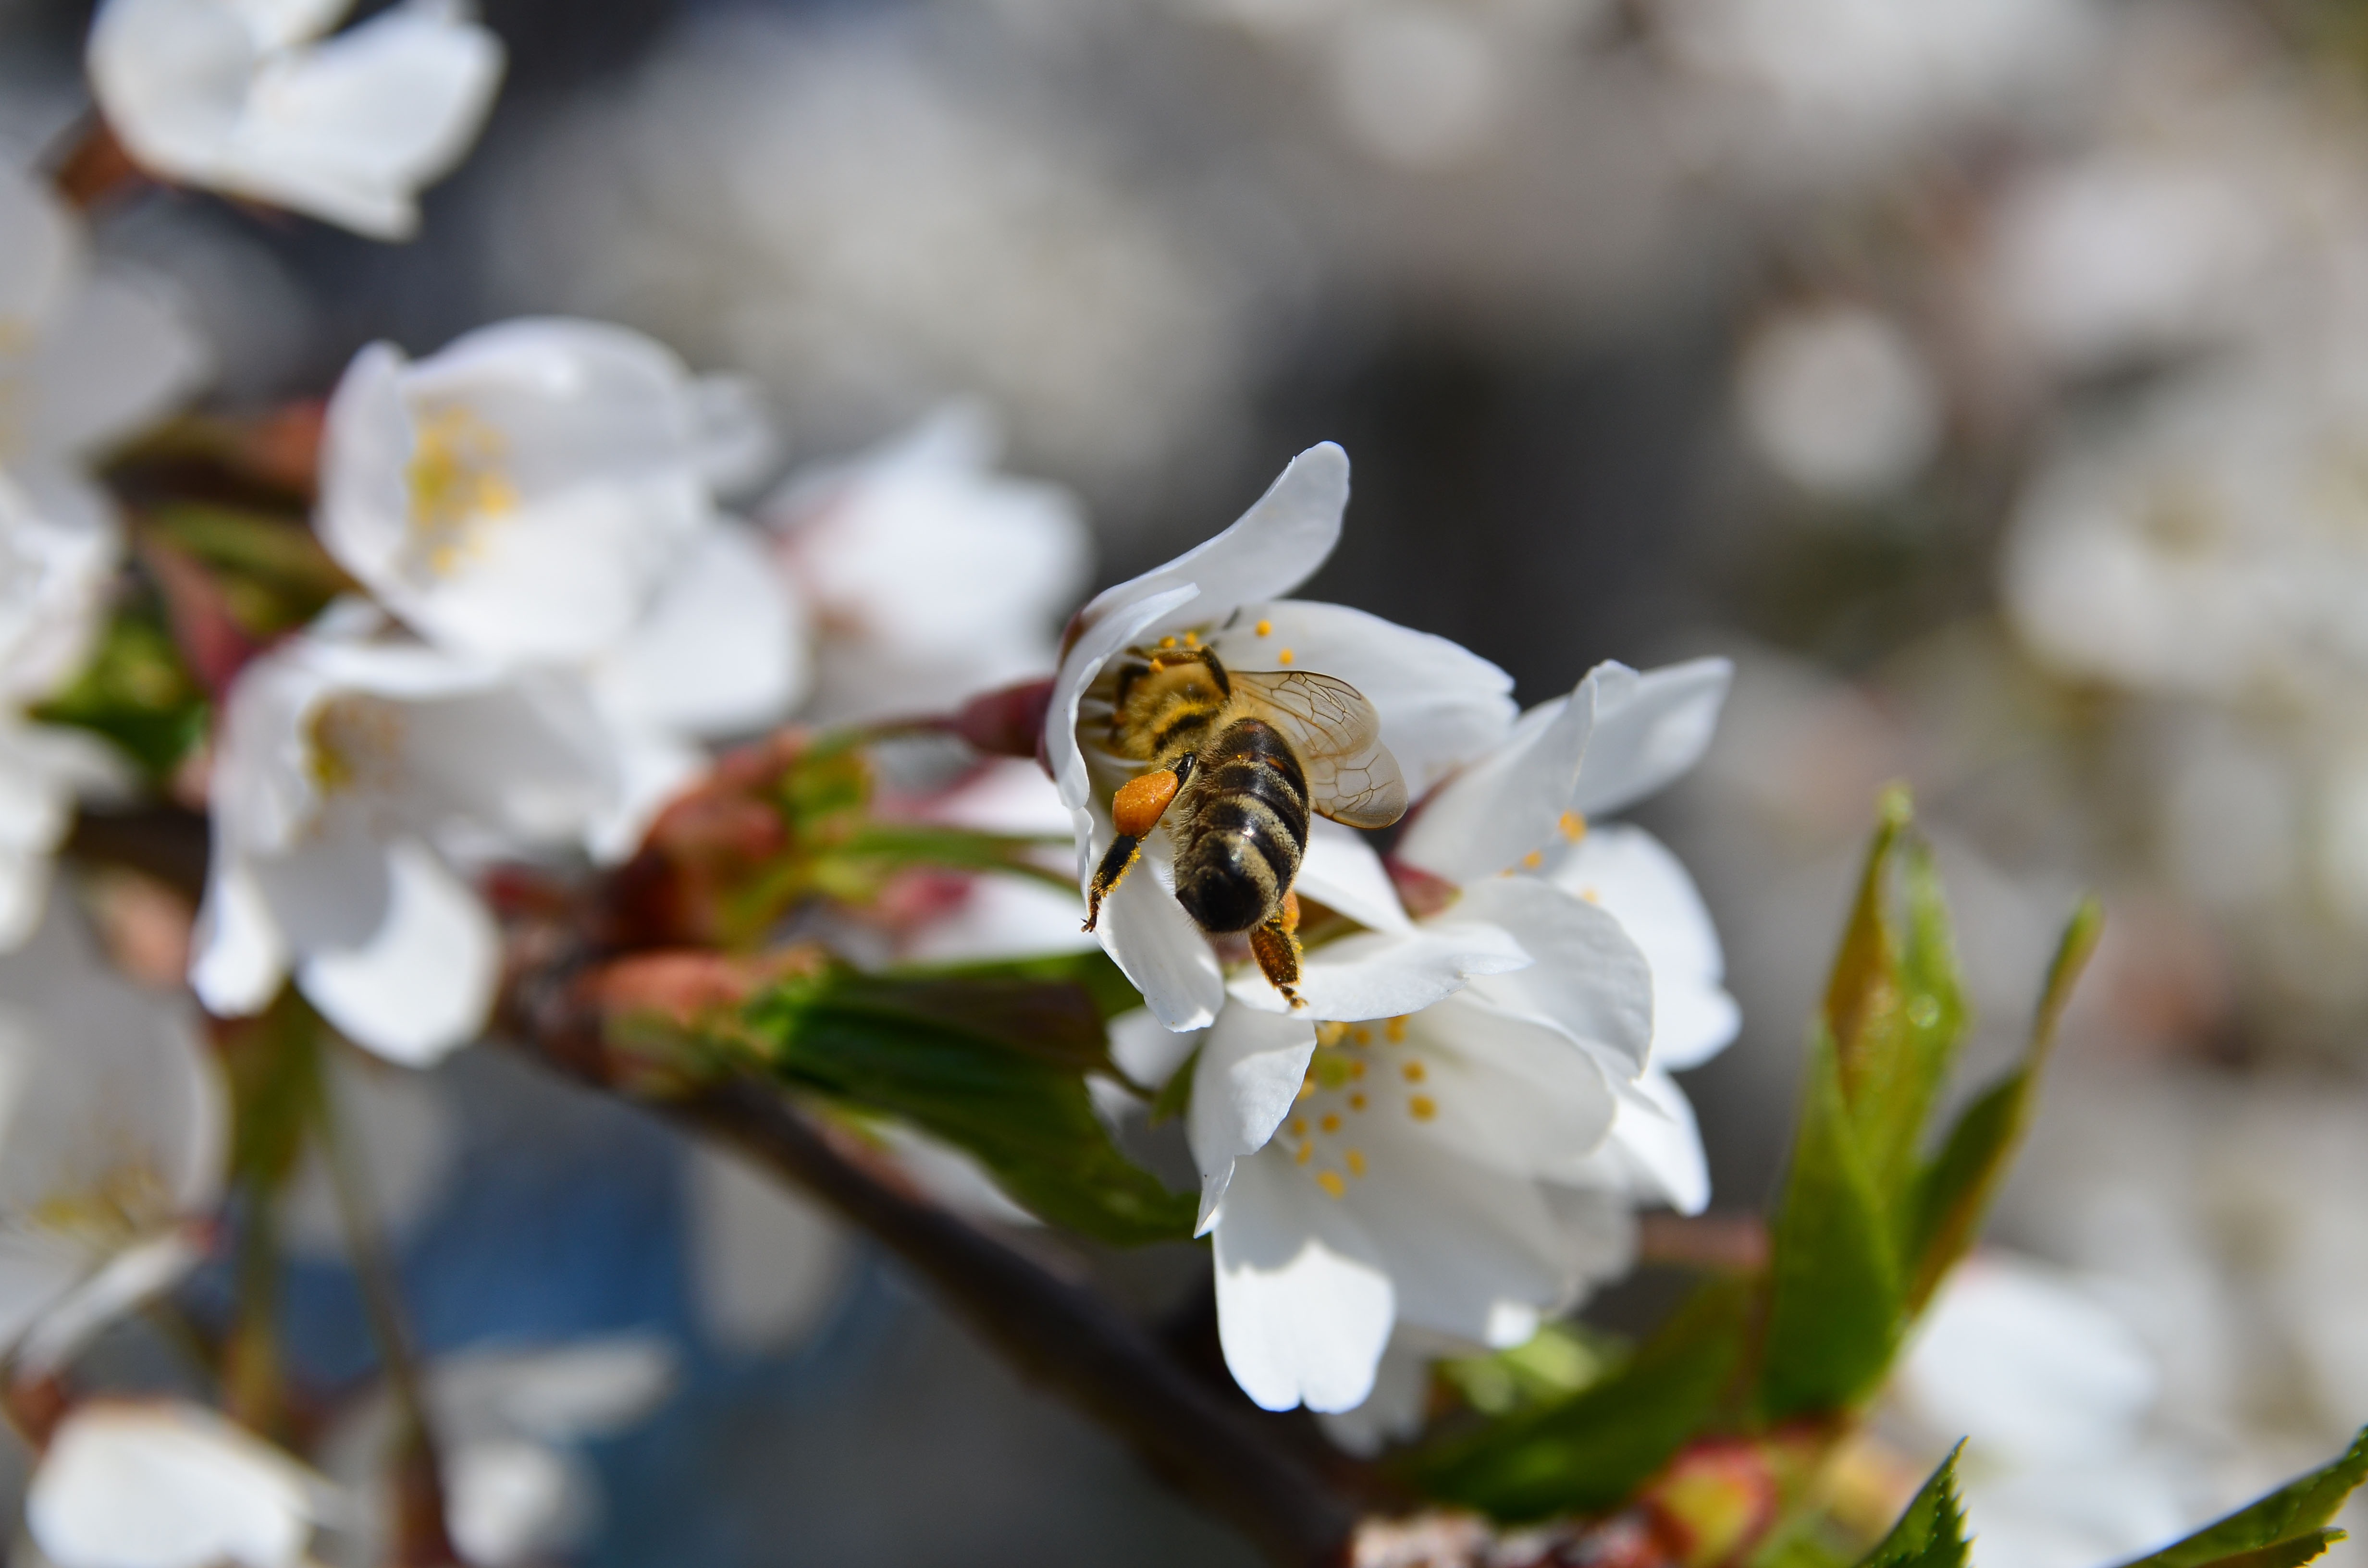
nature, branch, blossom, plant, flower, petal, bloom, spring, insect, macro, botany, flora, fauna, cherry blossom, invertebrate, wildflower, close up, bee, cherry, nectar, macro photography, flowering plant, honey bee, land plant, membrane winged insect